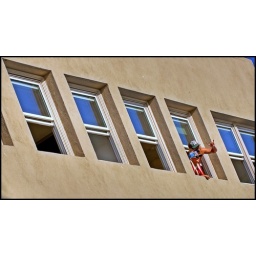
From the window of a building in Venice beach.